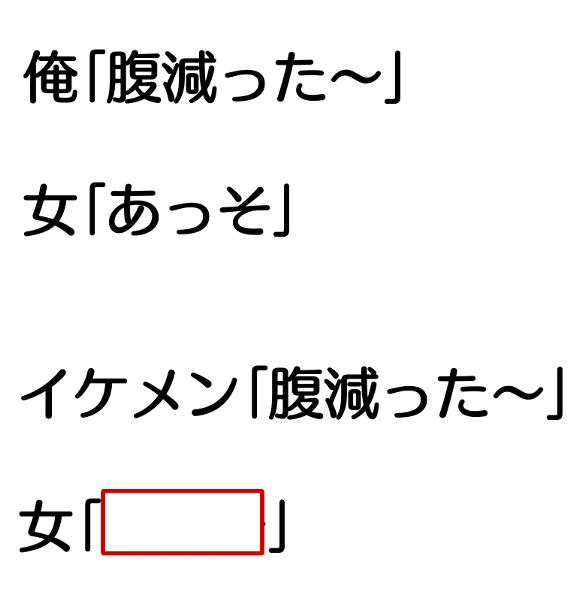
回答: ユーザー名変えても意味無いよ